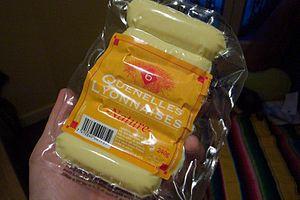
La quenelle est une pâte moelleuse de forme cylindrique/boudin pochée dans l’eau bouillante. Elle est confectionnée à partir soit de farine, de mie de pain, de semoule ou de pâte à choux, mêlées de viande et pochées à l'eau ou dans un bouillon. Elles sont typiques dans la cuisine traditionnelle de plusieurs régions de l'Est de la France — en particulier les cuisines lyonnaise ou alsacienne. Elles peuvent se préparer avec divers ingrédients, généralement des poissons, des viandes blanches, ou parfois de la moelle ou, en Alsace-Lorraine, du foie.